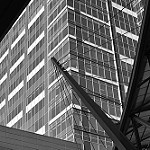
Scene: Outdoor